McLaren MP4-18

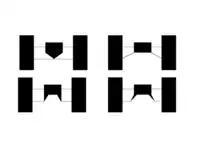
Refer to caption

Alongside the Williams FW25 of that year, the twin-keel configuration was combined with a "waved wing". The latter acted in a similar fashion to a diffuser, creating a low-pressure area below the wing, sucking the nose and the front end of the car to the ground. This was a first for teams and for Formula One, and both teams developed the concept independently. The front wing and nosecone were also designed in a way that the front wing was the first structure to disturb oncoming air, meaning that the structure of the nosecone would play a significantly smaller role in aerodynamics.